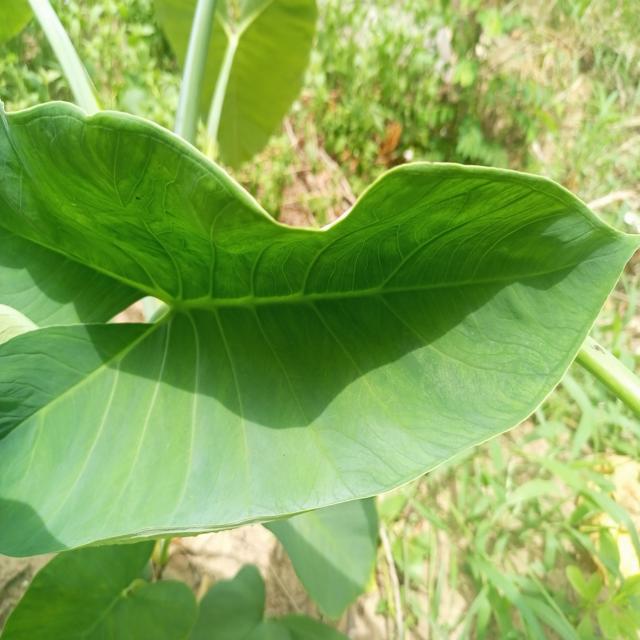
Label: Healthy